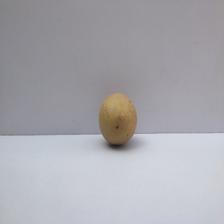
Size: Small